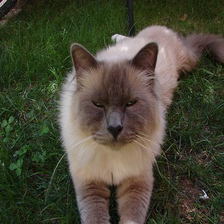
Species: cat
Breed: Birman